Gábor Kornél Tolnai

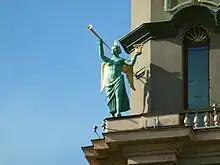
Detail, South Tower, Angel "Victoria" with an Ericsson phone with the phrase "LME".

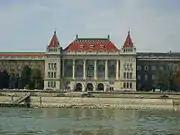
Budapest University of Technology and Economics in Budapest.

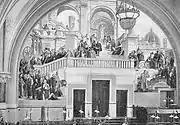
Former fresco in the building of Library of the Budapest University of Technology and Economics, Hungary (1922).

When LM Ericsson had bought Tolnai's patents Kornél Tolnai became an employee of LM Ericsson, both in Stockholm and in Budapest in 1930–1931. In Stockholm Ericsson had an office on Döbelnsgatan 18 with workshops on Thulegatan 5, 15, 17 and 19 and in Budapest Ericsson had a branch with workshops and offices on Vörösmarty útca 67, Budapest VI, in the district of Terézváros, an office building located in the 6th district near to Budapest-Nyugati Railway Terminal ("Hungarian": Budapest-Nyugati pályaudvar; "English": Budapest Western railway station), in the historical heart of Budapest. It lies at the intersection of Grand Boulevard and Váci Avenue. It was the Hungarian Electricity A.G. Ex Deckert and Homolka. Ericsson, the full name of Telefonaktiebolaget L.M. Ericsson, is a Swedish telecommunications company with an international focus.